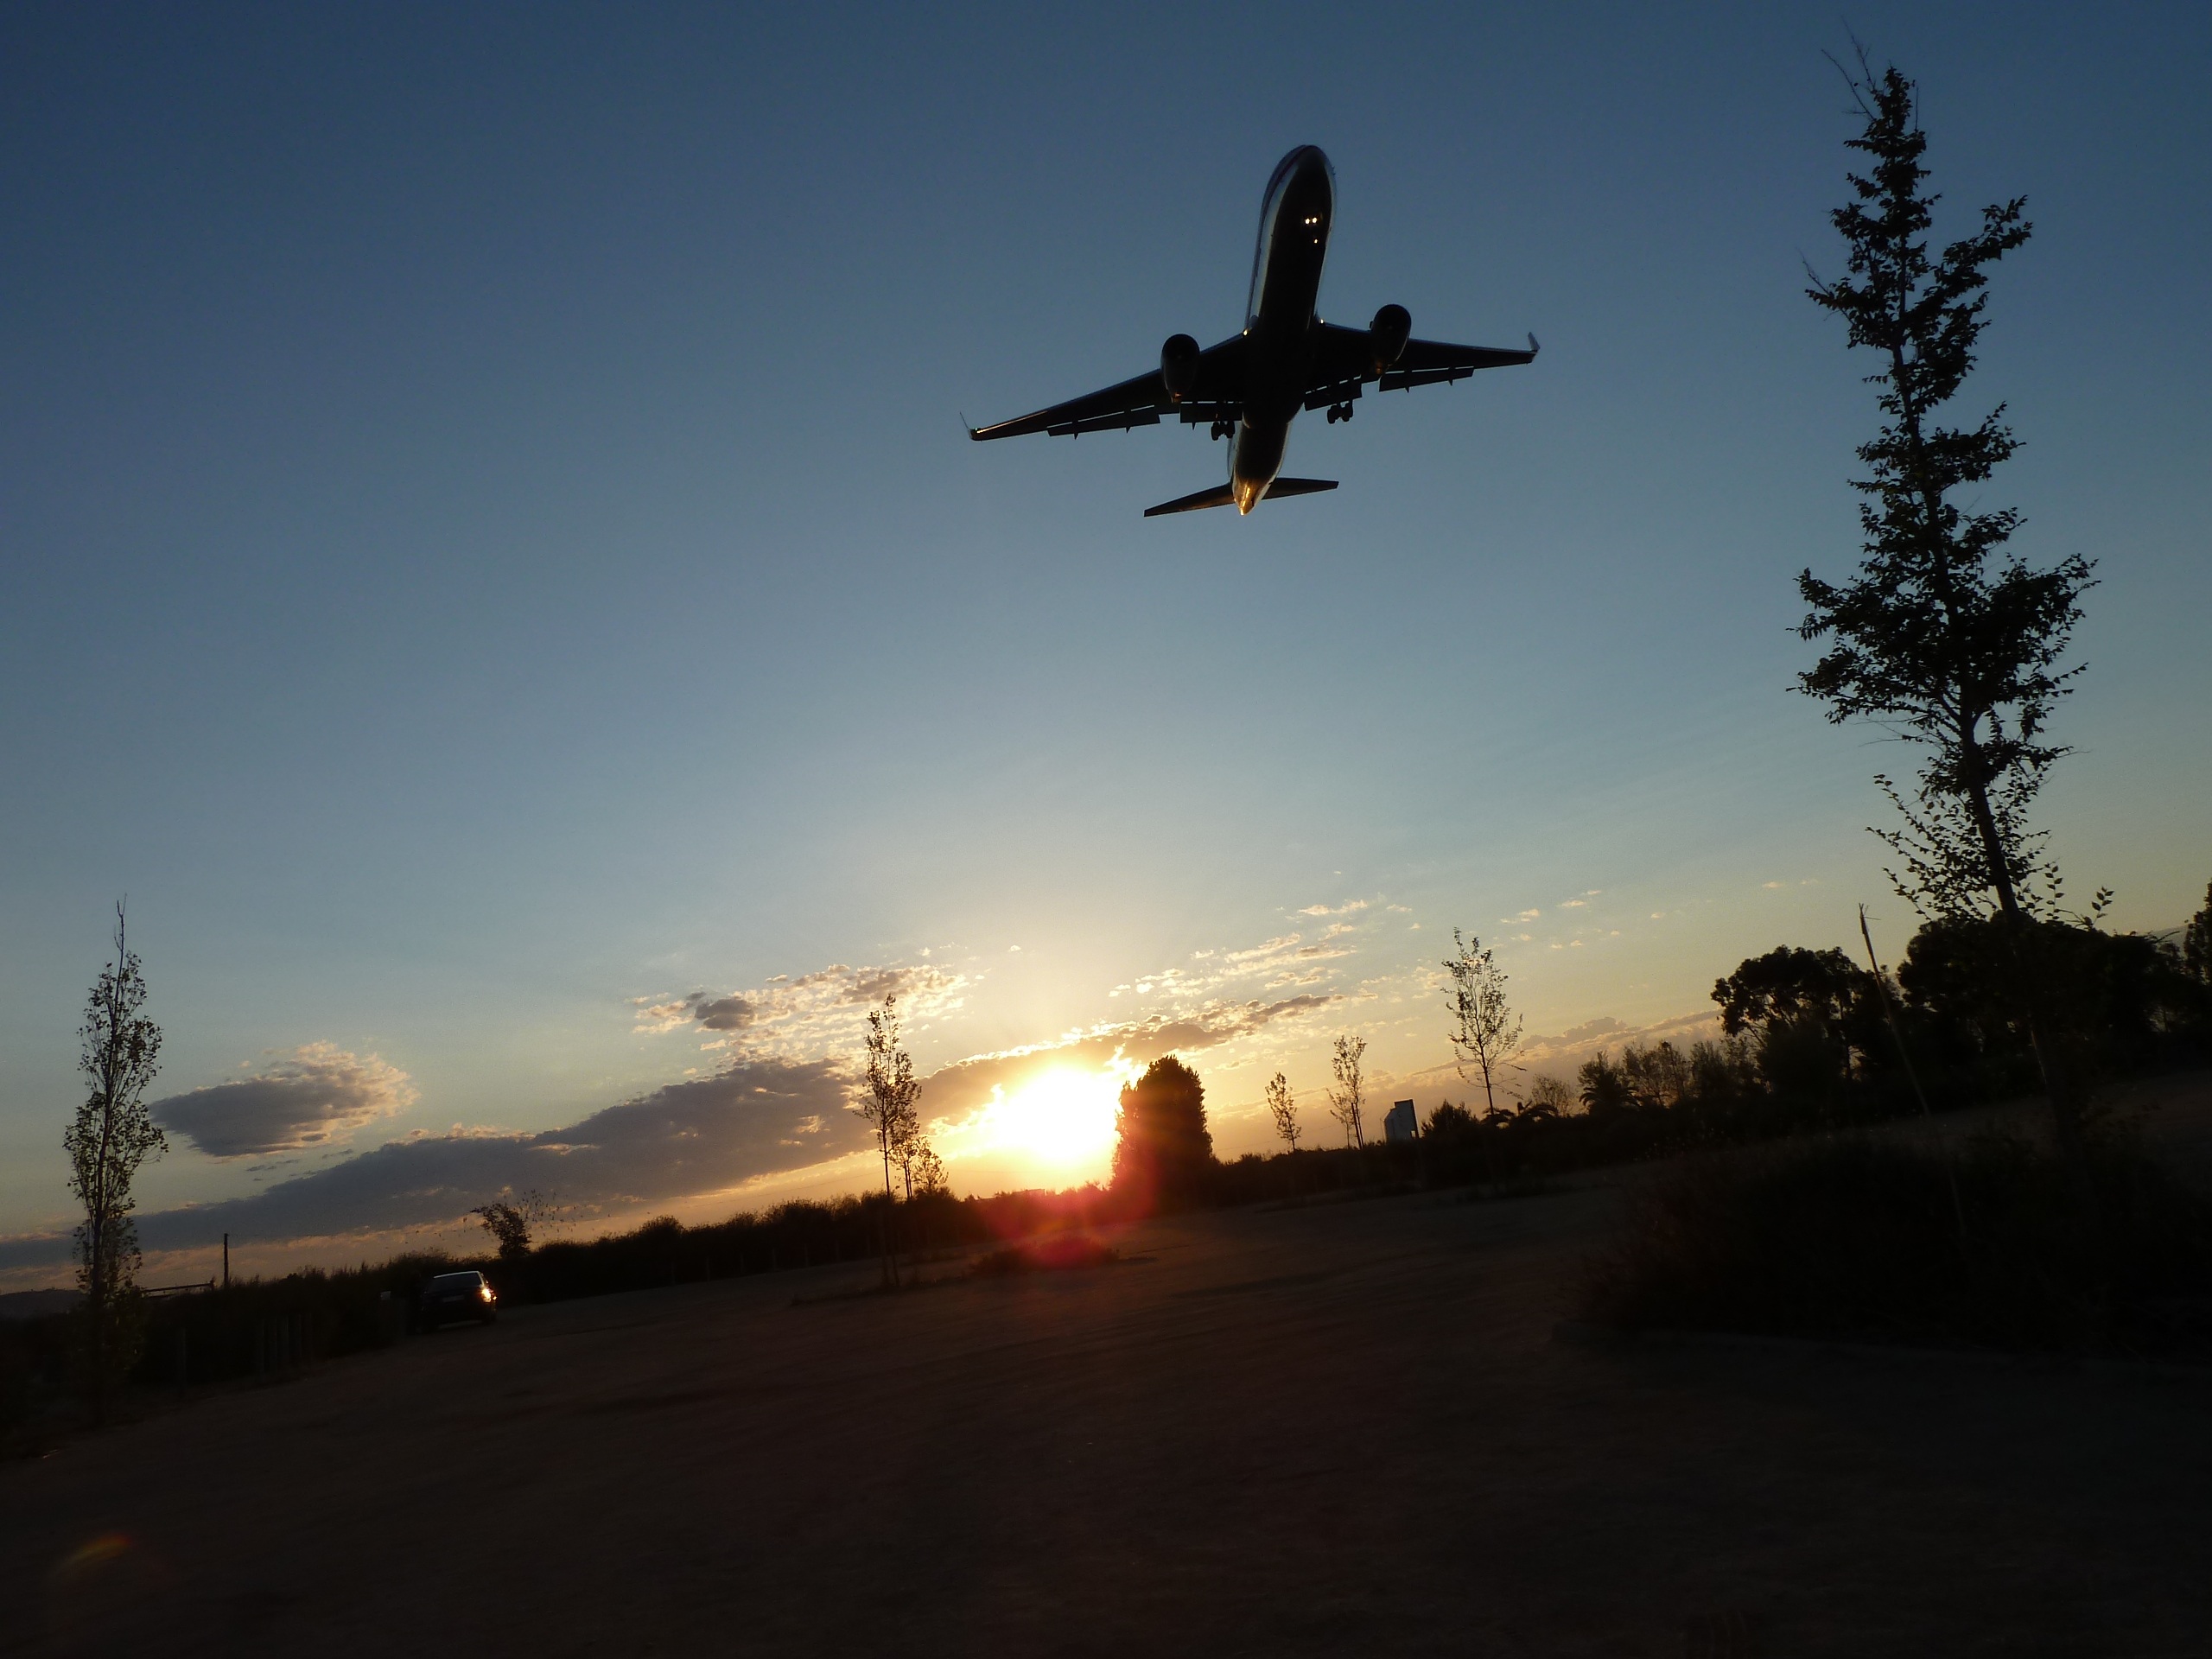
sun, sunrise, sunset, morning, dawn, airplane, aircraft, dusk, vehicle, aviation, flight, barcelona, catalunya, boeing, air force, jet aircraft, fighter aircraft, military aircraft, el prat, atmosphere of earth, solar ortho